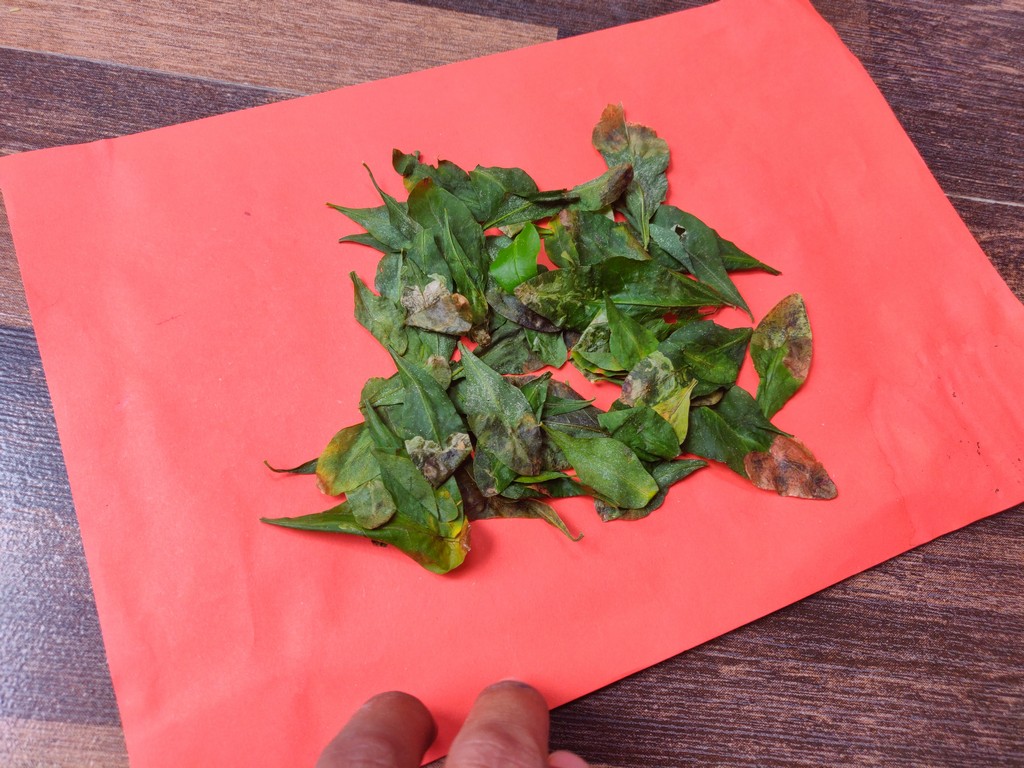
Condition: Unhealthy
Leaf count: multiple
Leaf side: unknown